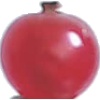
Label: Redcurrant 1